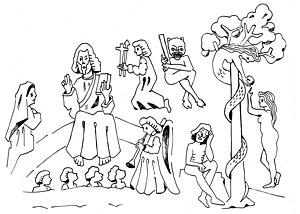
Retour du Christ en gloire. Face sud, registre inférieur gauche.
Notre-Dame-de-Tronoën est une chapelle de pèlerinage du XVe siècle qui dépend de la commune de Saint-Jean-Trolimon, en Pays Bigouden. Elle est située dans la baie d'Audierne, qu'elle domine à 30 mètres de hauteur, à 5 kilomètres au nord de Saint-Guénolé et de Penmarc'h dans le Finistère sud. Elle est célèbre par son calvaire, le doyen des grands calvaires bretons.